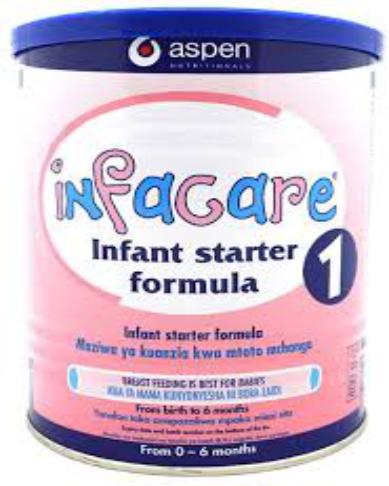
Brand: Infacare
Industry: Food